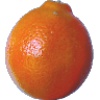
Label: tangelo